List of north–south roads in Toronto

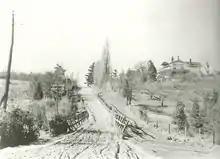
Looking north along Bayview Avenue from Eglinton Avenue in 1910

Bathurst Street is named after Henry Bathurst, 3rd Earl Bathurst, who was British Secretary of War during the reign of George IV. Henry's contributions to Toronto include organizing the successive waves of British settlers following the War of 1812, and granting the charter to the first university in the city, King's College. Bathurst Street originally only referred to the section south of Queen Street. In 1870, the section north of Queen Street became part of Bathurst Street. It was known until then as Crookshank's Lane, after Honourable George Crookshank. The road acted as a driveway to his farm.